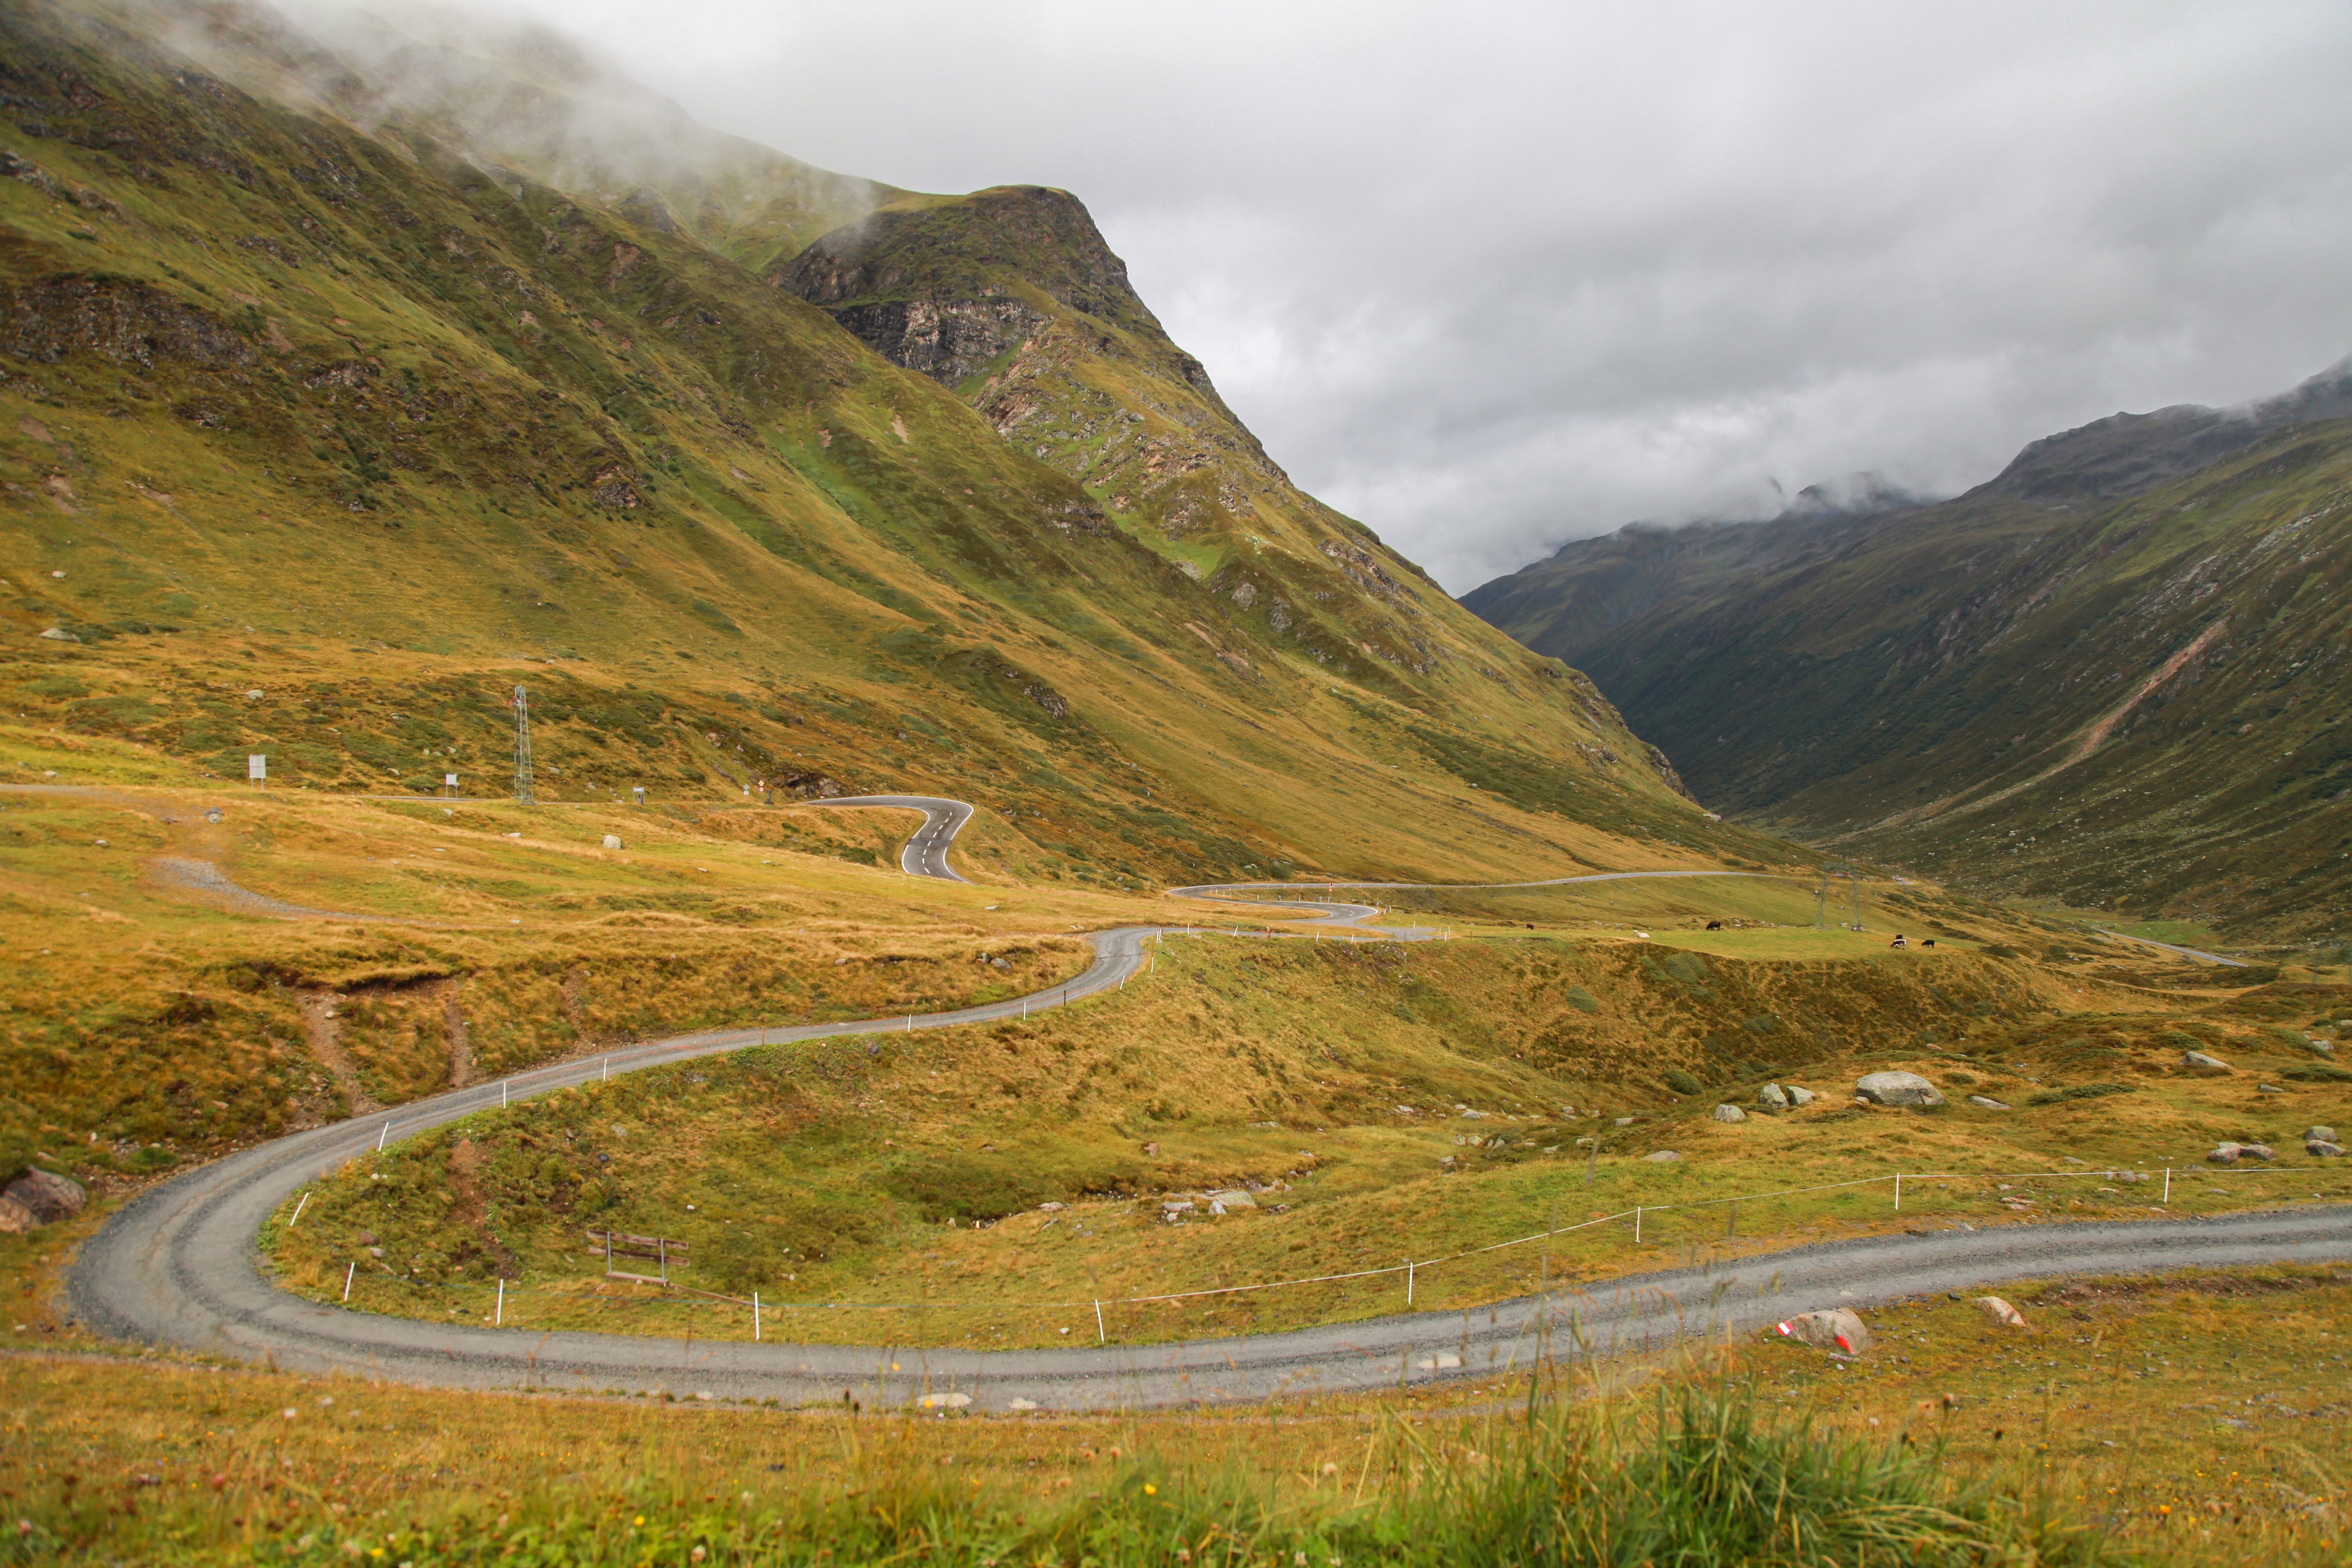
landscape, nature, mountain, road, hiking, meadow, hill, lake, valley, mountain range, summer, holiday, fjord, reservoir, highland, ridge, austria, serpentine, mountains, alps, grassland, infrastructure, plateau, montafon, fell, loch, idyll, recovery, rural area, landform, voralberg, street trees, tarn, aerial photography, mountain pass, geographical feature, mountainous landforms